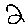
Label: 2